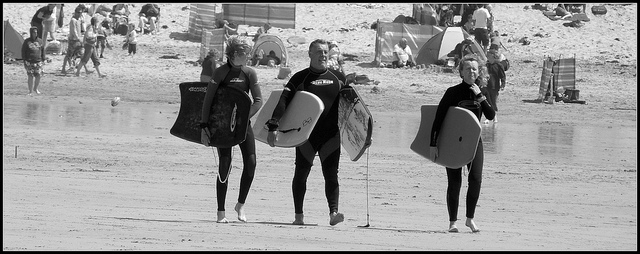
user: Given an image and a question. Answer the question in a short answer. Question: Name the material used to make these board carried by the people in this picture? Short Answer:
assistant: polyurethane